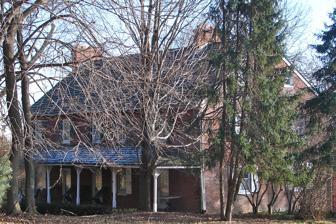
Building: Thompson Farm (London Britain Township, Pennsylvania)
Country: United States of America
Year built: 1857
United States historic place Thompson Farm U.S. National Register of Historic Places Thompsons Farmhouse, December 2010 Show map of Pennsylvania Show map of the United States Location 632 Chambers Rock Road near New London, London Britain Township, Pennsylvania Coordinates 39°43′54″N 75°46′57″W / 39.73167°N 75.78250°W / 39.73167; -75.78250 Area 10 acres (4.0 ha) Built c. 1800, 1833, 1857 Architectural style Federal NRHP reference No. 83002228 Added to NRHP July 14, 1983 Thompson Farm , also known as the Pierson Farm, is a historic home and farm located in London Britain Township , Chester County, Pennsylvania . It has five contributing buildings.  They are a brick farmhouse, a stone and frame bank barn (c. 1800), frame outhouse , chicken house, and corn crib .  The farmhouse was built in 1833, and expanded in 1857. It was added to the National Register of Historic Places in 1983. References